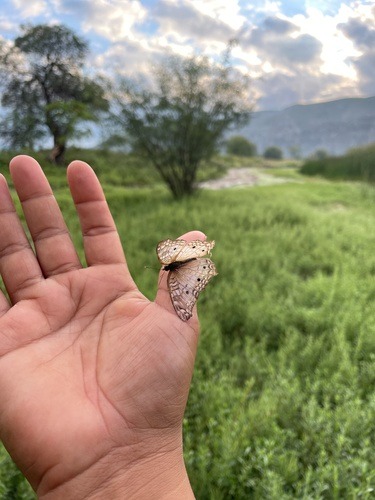
Scientific name: Anartia jatrophae
Common name: White peacock
Family: Nymphalidae
Order: Lepidoptera
Pollinator type: Primary pollinator
Habitat: Gardens, parks, and open areas
Geographic range: Southern United States to Argentina
Conservation status: Least Concern